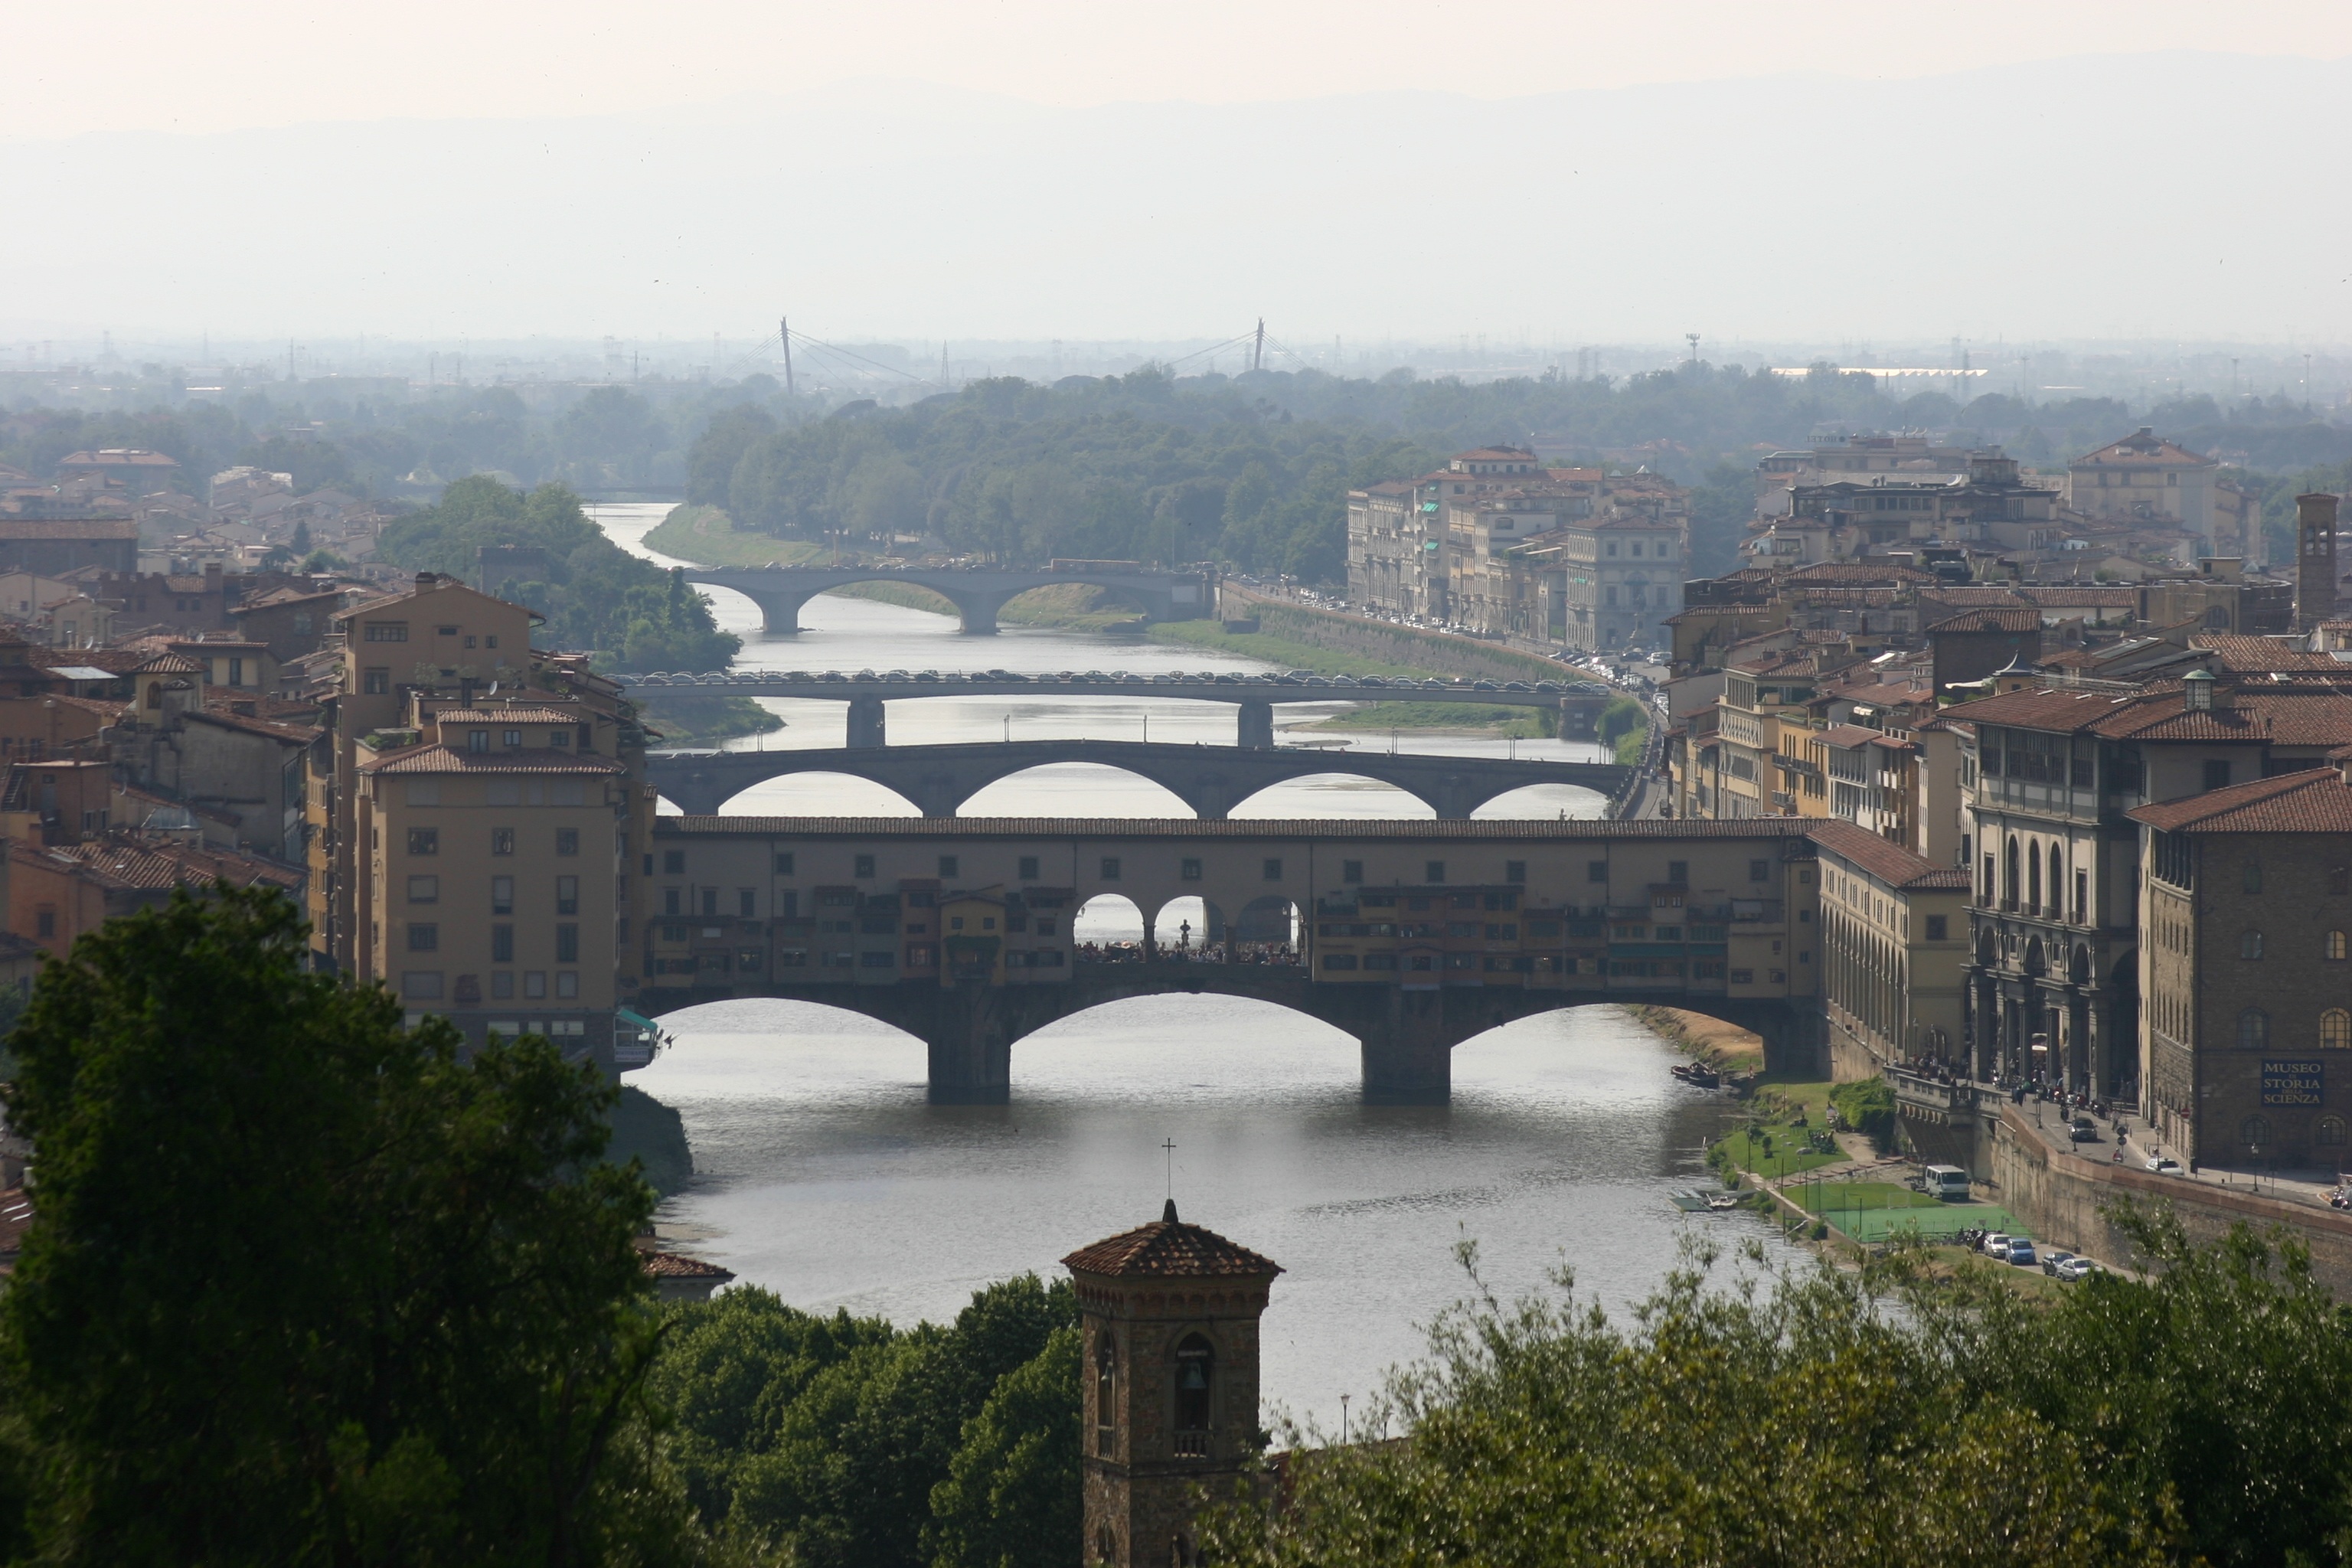
bridge, river, cityscape, arch, landmark, italy, tuscany, viaduct, florence, bridges, arch bridge